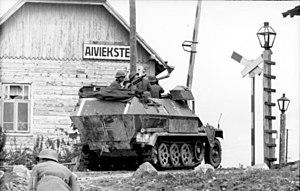
L'occupation de la Lettonie par l'Allemagne nazie a fait partie de l'invasion de l'URSS par l'Allemagne nazie le 22 juin 1941. Le territoire est totalement conquis par les forces armées allemandes le 10 juillet 1941 en devenant partie intégrante du Reichskommissariat Ostland.